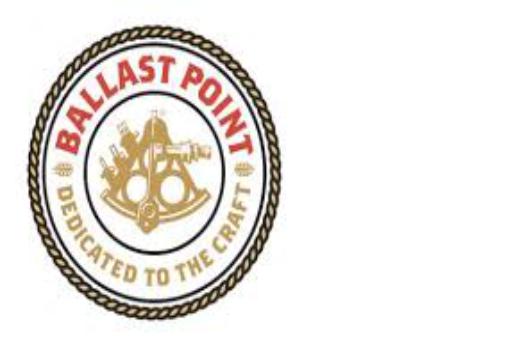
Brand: Ballast Point
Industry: Food